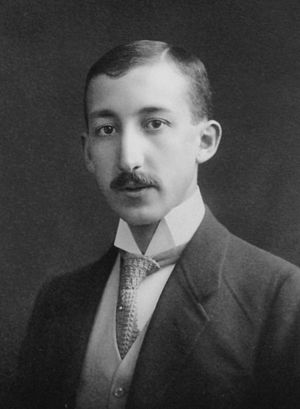
Copleymedaljen / Modtagere af medaljen / 1901–1950
Copleymedaljen er en pris givet af Royal Society of London for fremragende præstationer i forskning inden for enhver gren af naturvidenskaben, vekslende mellem de fysiske videnskaber og de biologiske videnskaber. Medaljen, der uddeles årligt, er den ældste Royal Society-medalje, der stadig uddeles, idet den første gang blev givet i 1731 til Stephen Gray. Den første kvinde, der fik medaljen var Dorothy Crowfoot Hodgkin i 1976.